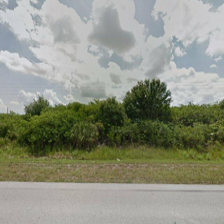
Label: streetView